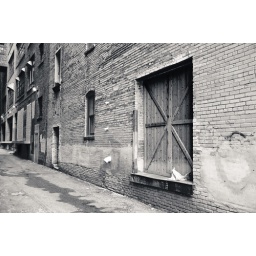
Saw this alley when walking in MPLS. The wooden door is what caught my eye.